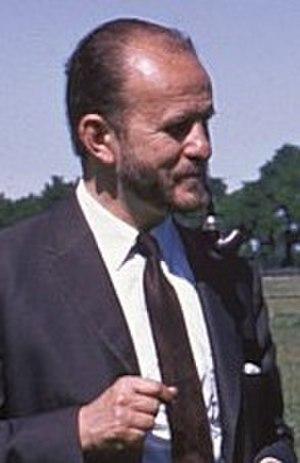
Nándor Wagner né le 7 octobre 1922 et mort le 15 novembre 1997, était un artiste et sculpteur hongrois.